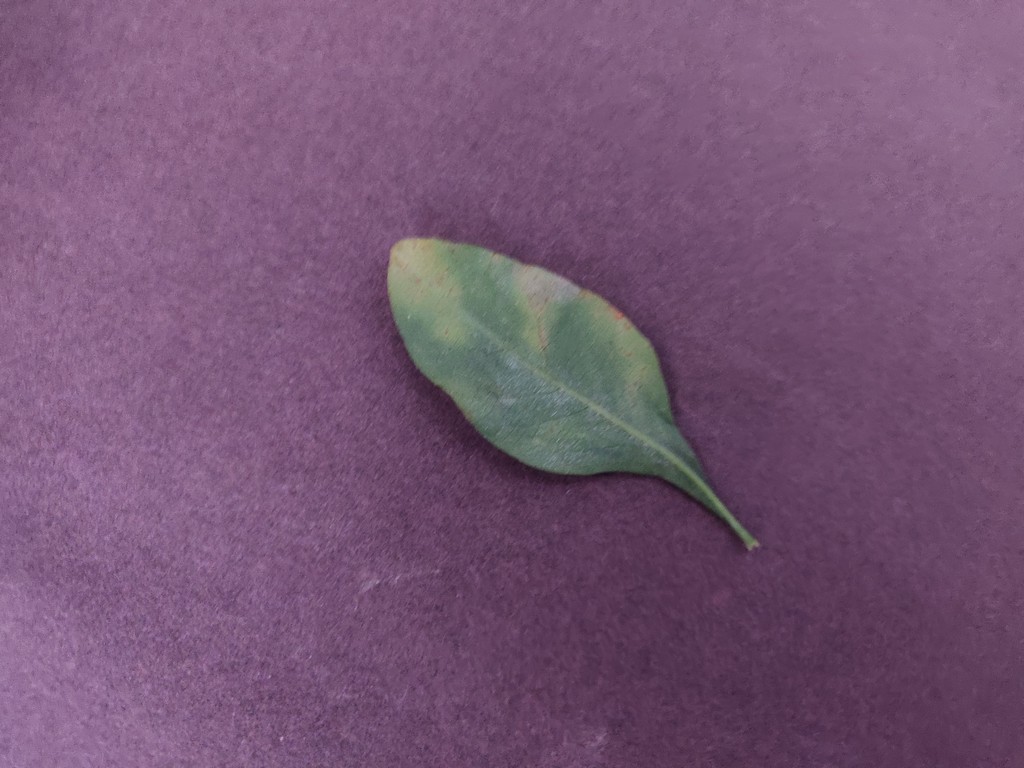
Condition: Unhealthy
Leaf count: single
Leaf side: back